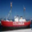
Label: ship